Karl Fiala

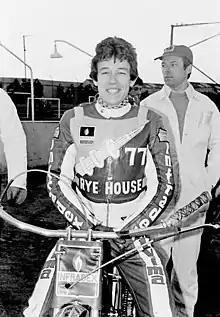
Fiala in 1977

Karol Roman Fiala (born 30 January 1956) better known as Karl Fiala, is a former motorcycle speedway rider from England.